Dek Island

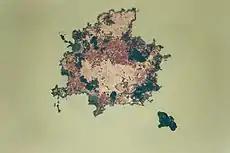
Dek and Daga islands from ISS

Dek Island is home to several monasteries, the best-known being Narga Selassie. Dek is accessible by the ferry that runs from Bahir Dar to Gorgora. Hormuzd Rassam mentions visiting the island in February 1866, describing that at the time it contained four villages with a church attached to each one. Rassam also repeats the story told to him how "Dejazmach" Kassa (the later Emperor Tewodros II) captured Dek in a single assault.